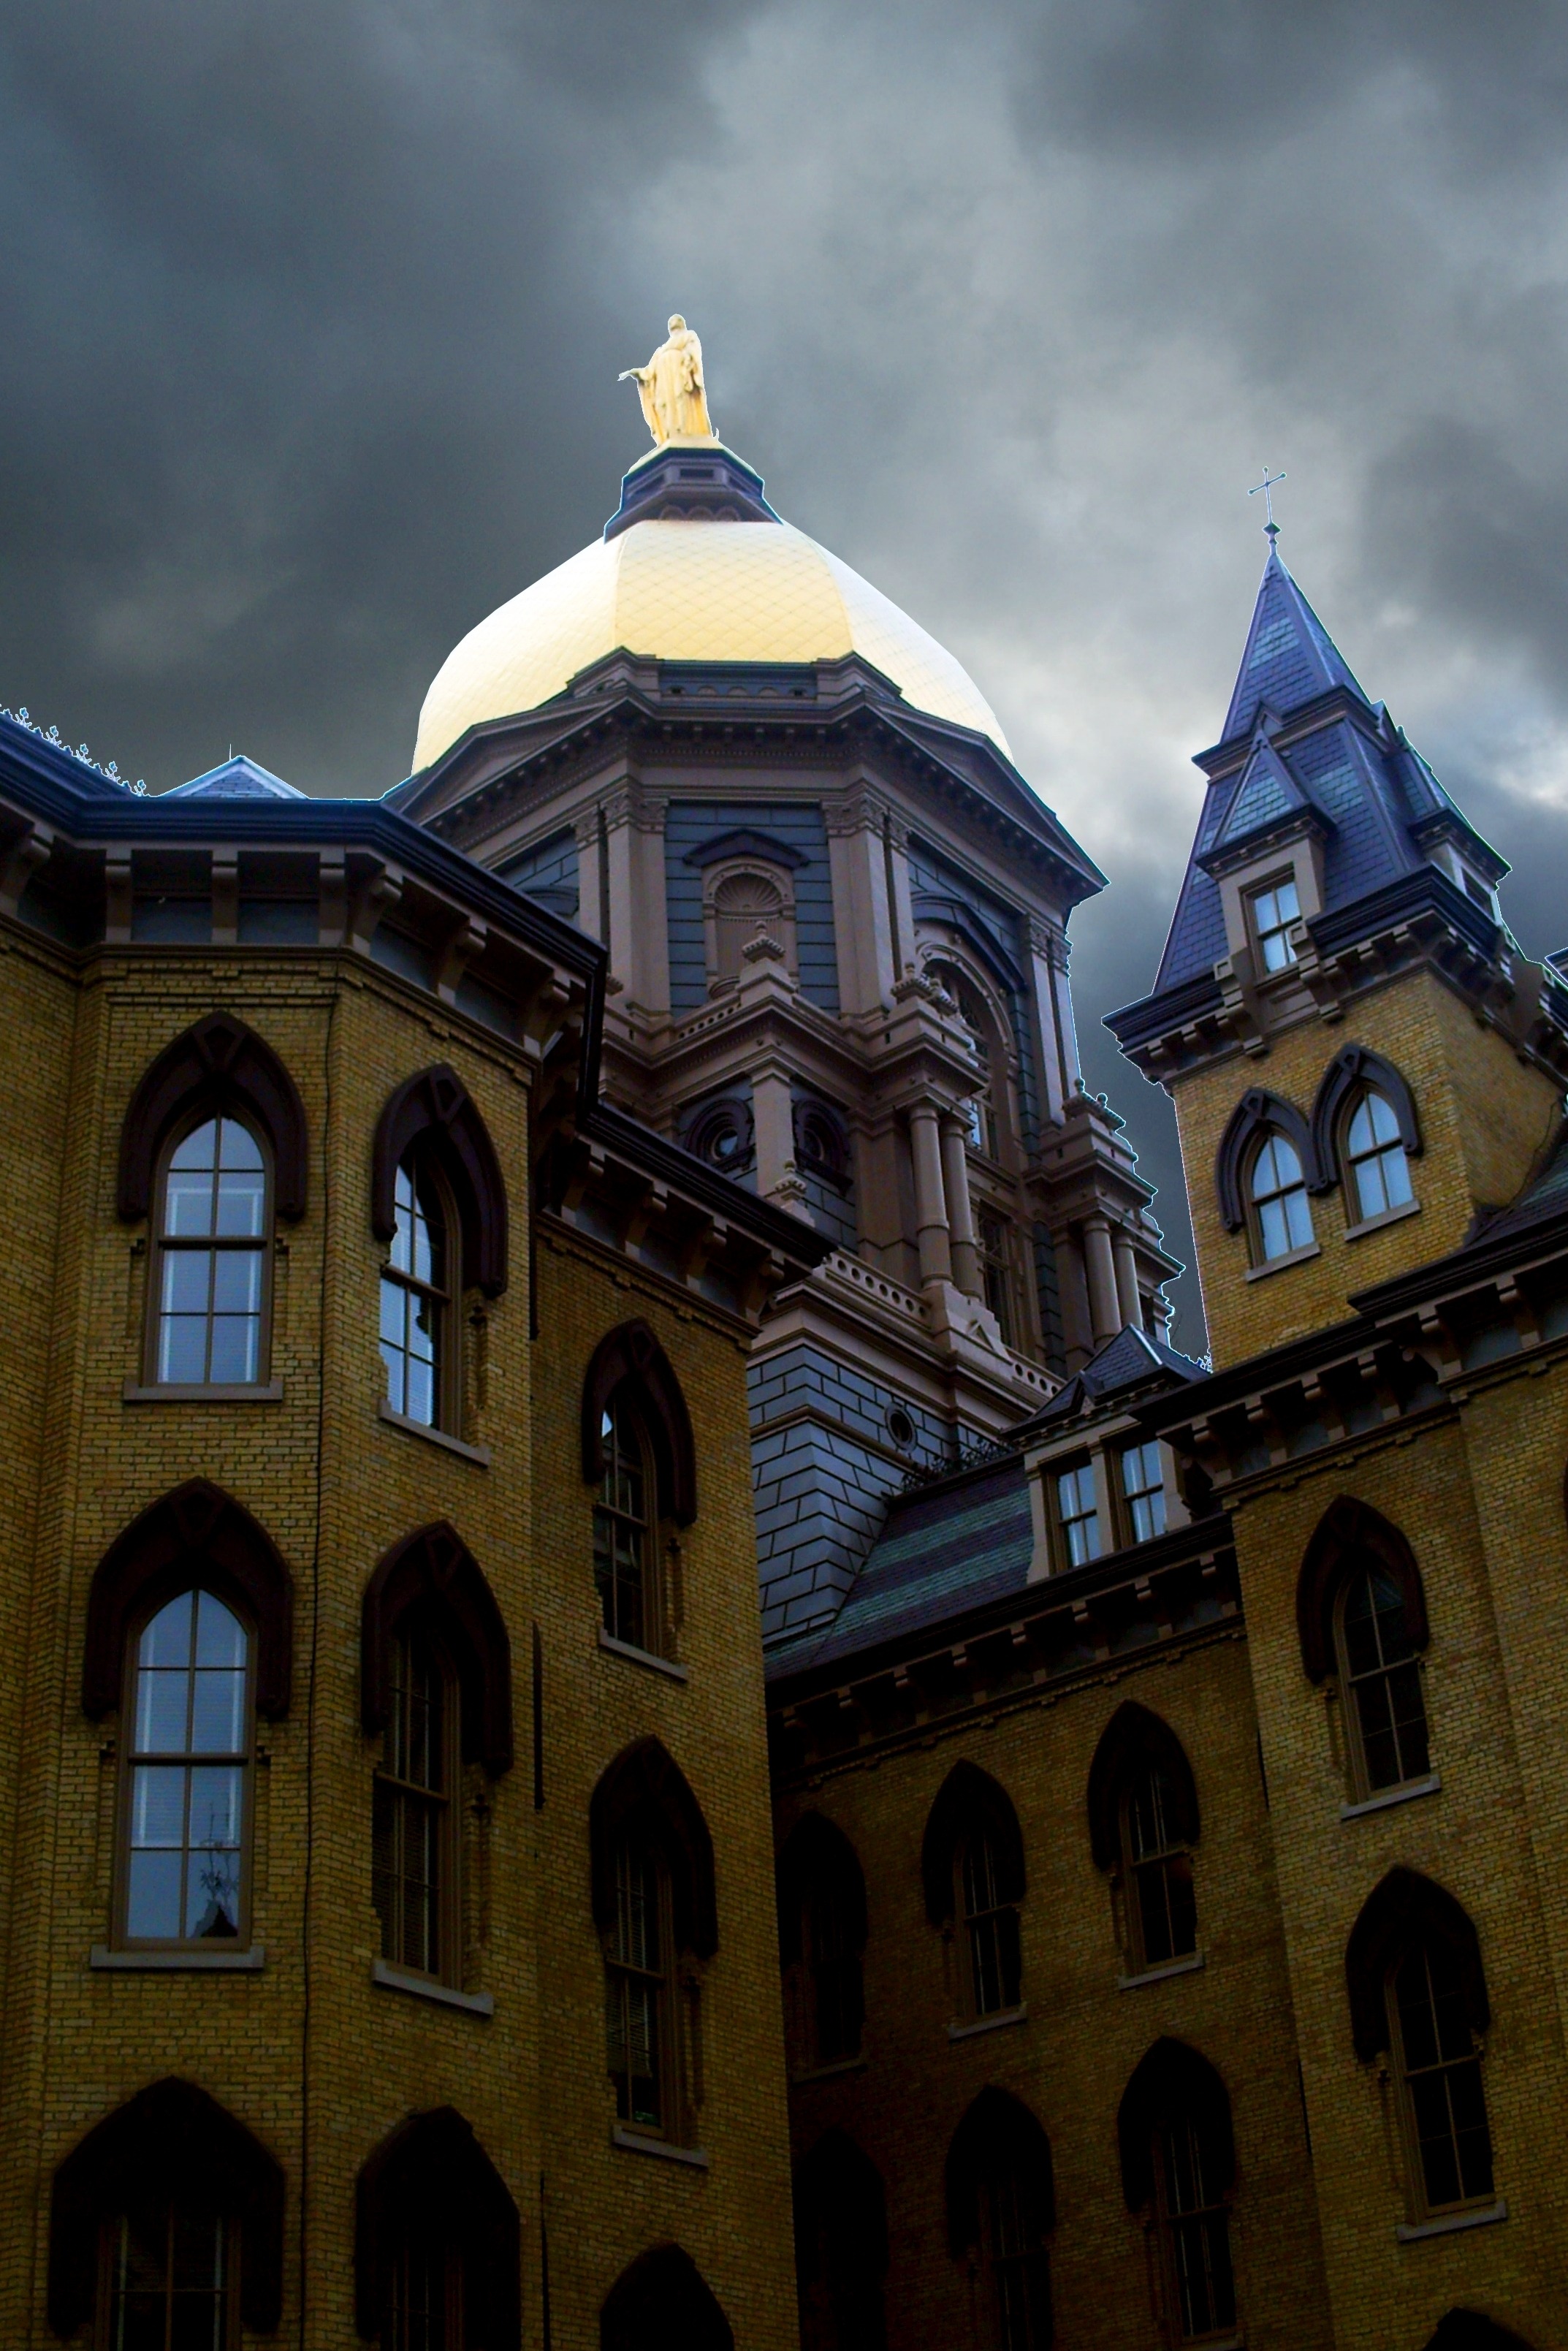
architecture, night, house, building, evening, religion, landmark, facade, church, cathedral, gothic, place of worship, religious, christ, medieval, monastery, jesus, synagogue, dome, touristic